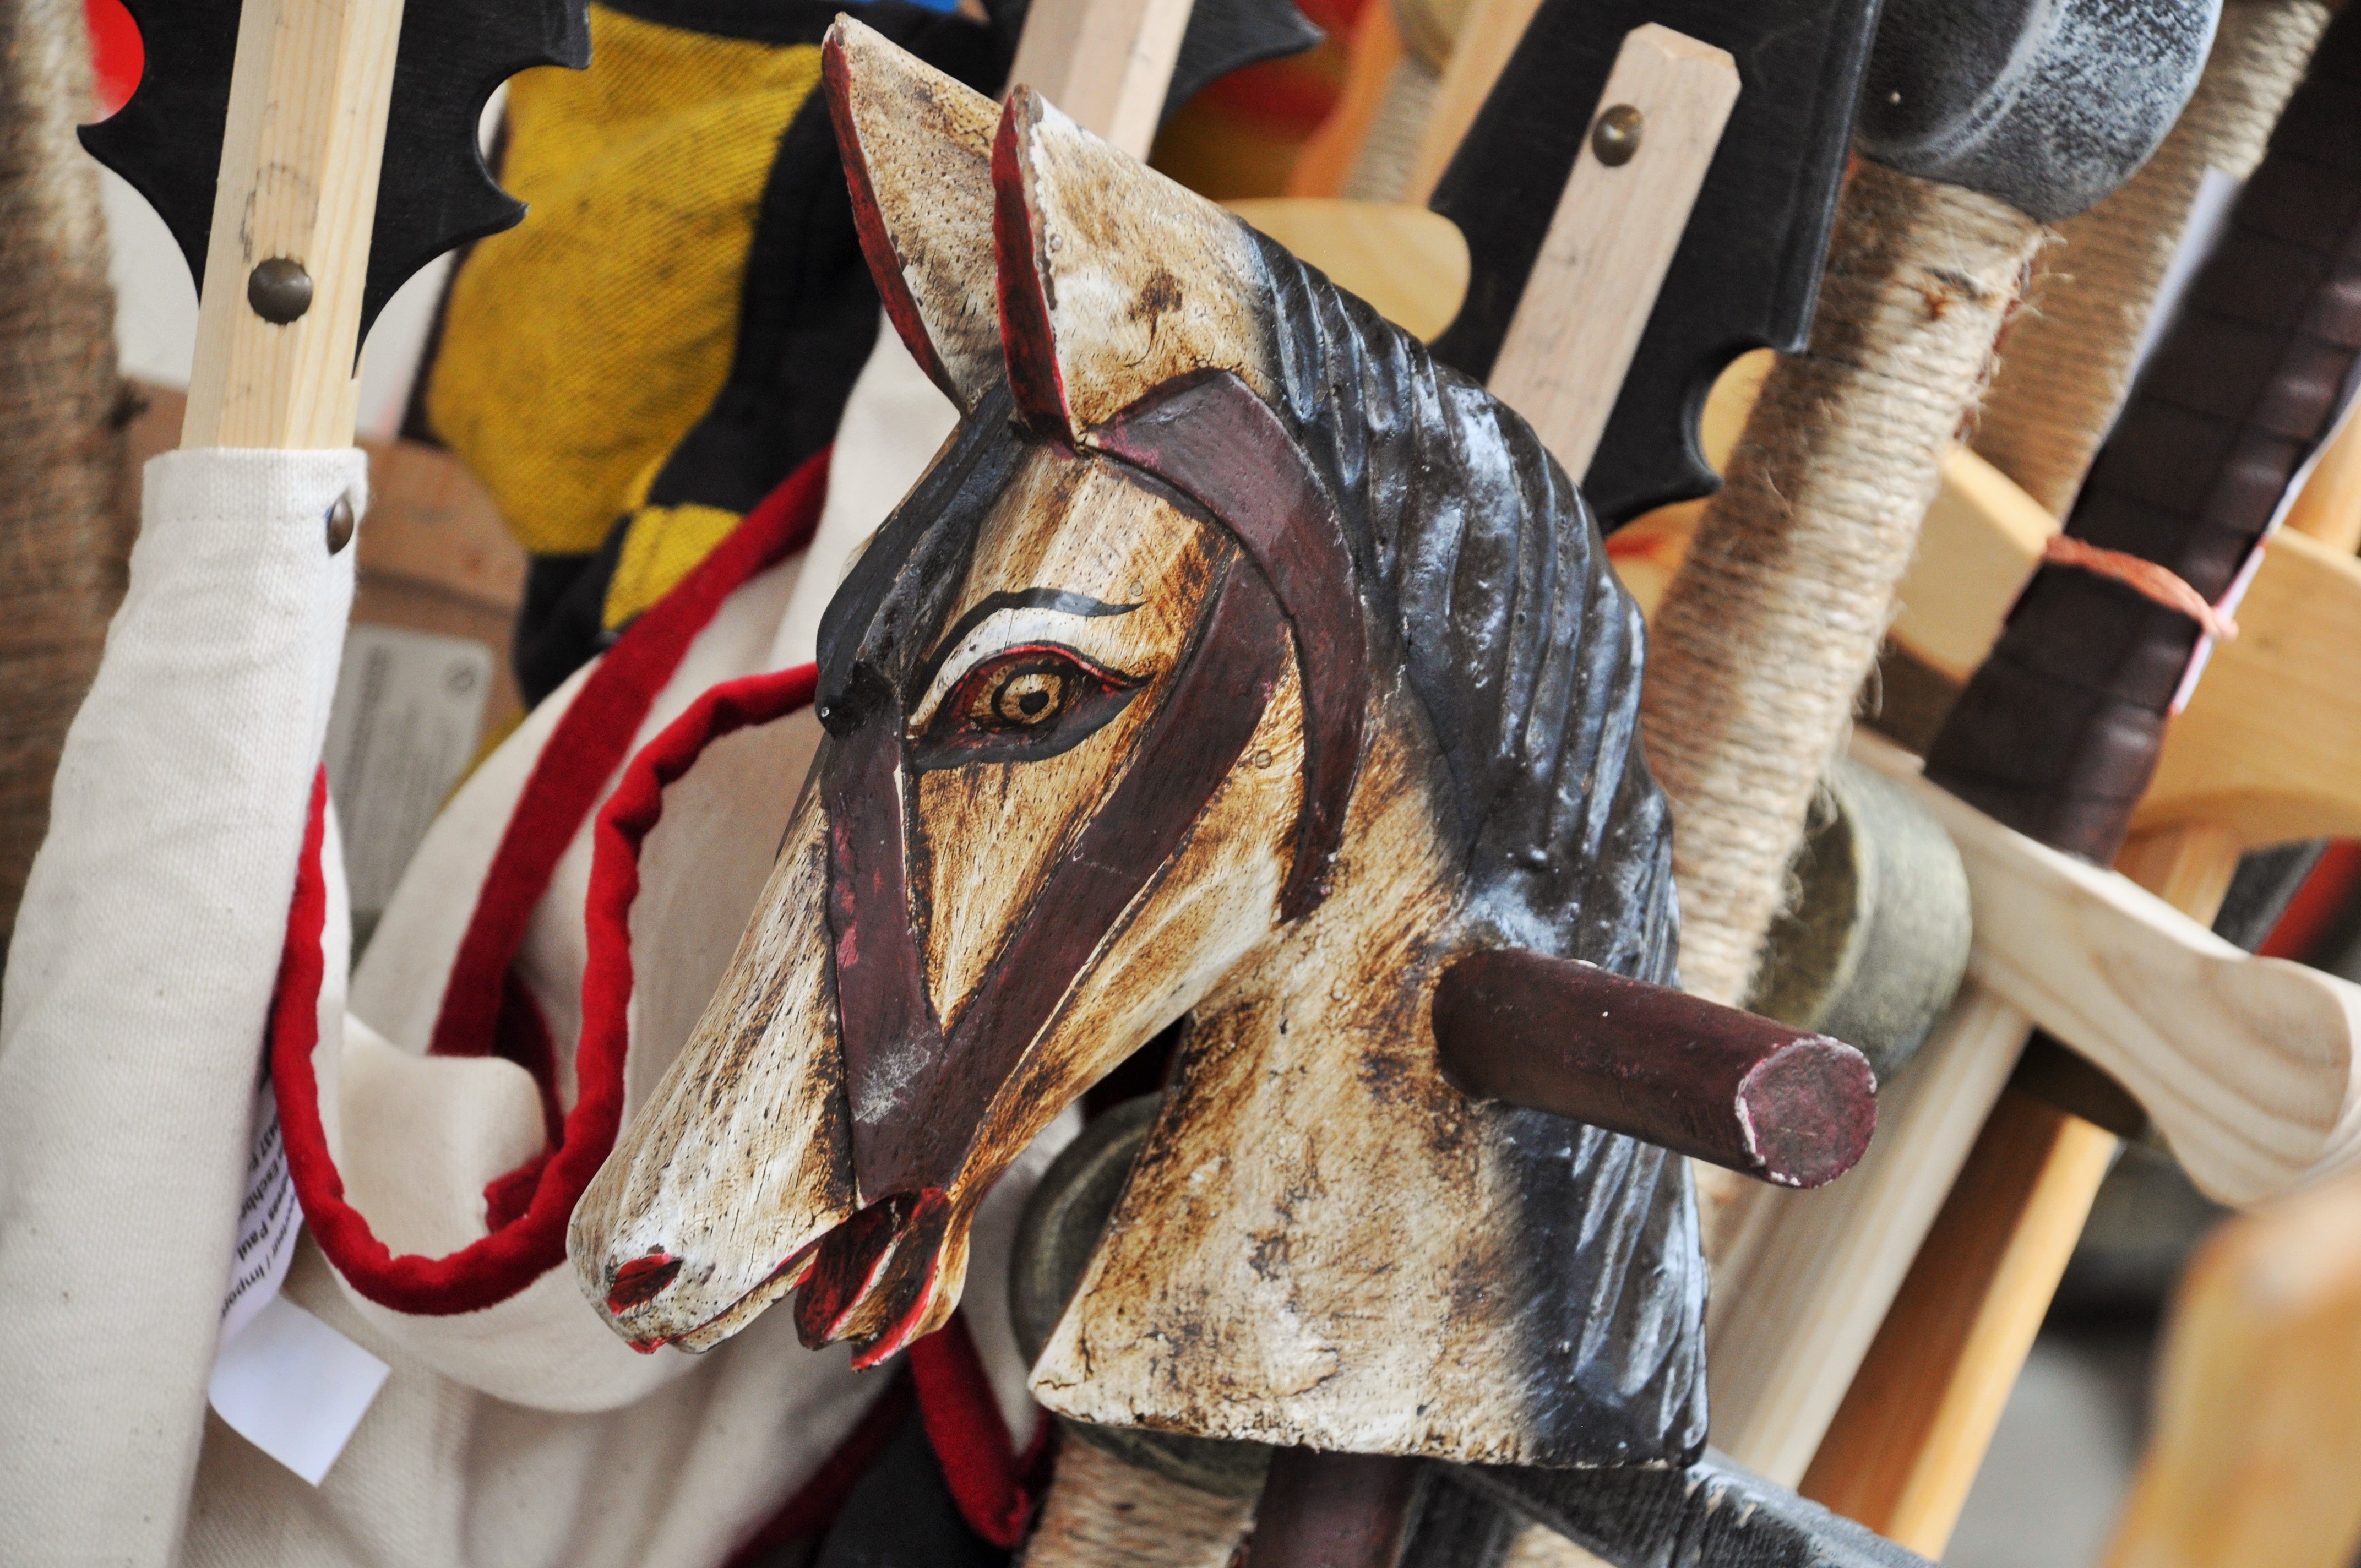
wood, old, france, horse, playful, art, children, chess, tradition, ladies, games, fair, wooden horse, medieval festival, swords, amusement ride, gisors, wooden games, old games, toy library, checkerboards, games tray, wooden swords